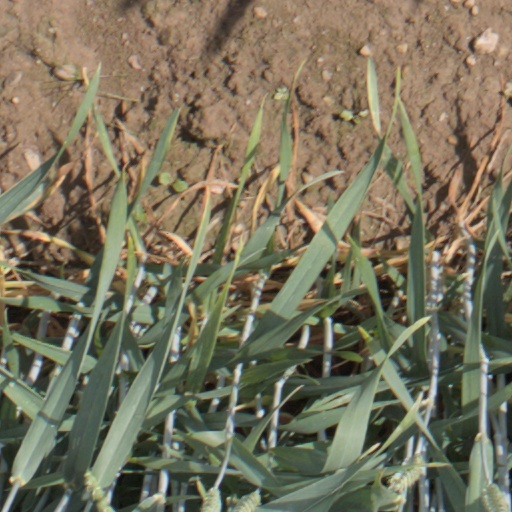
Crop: wheat